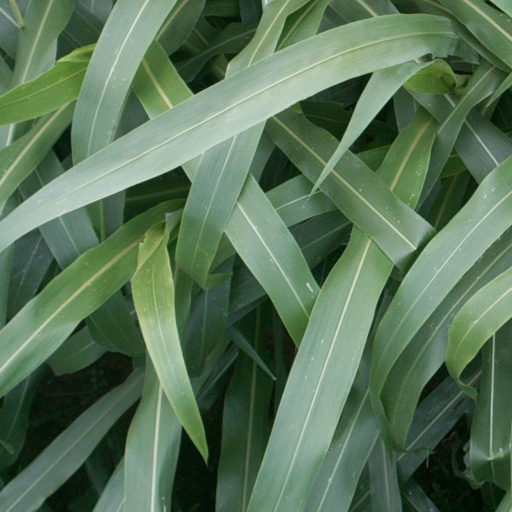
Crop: sorghum